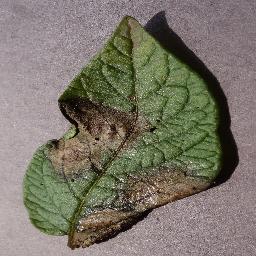
Label: Potato___Late_blight